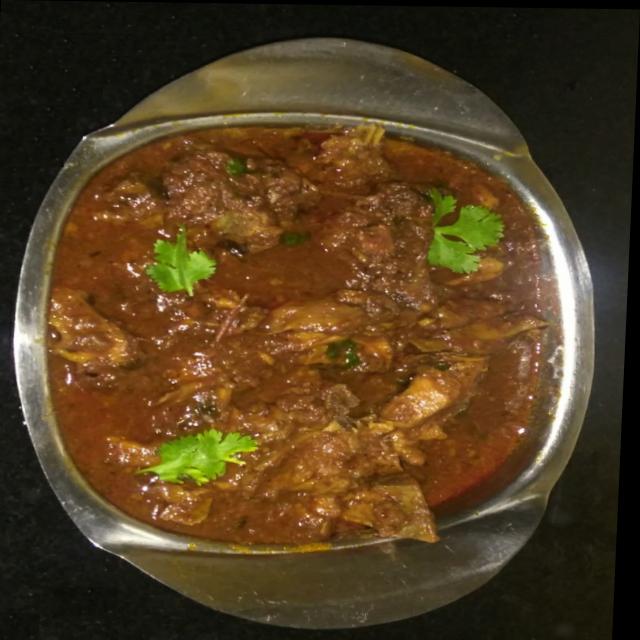
Dish: mutton_curry